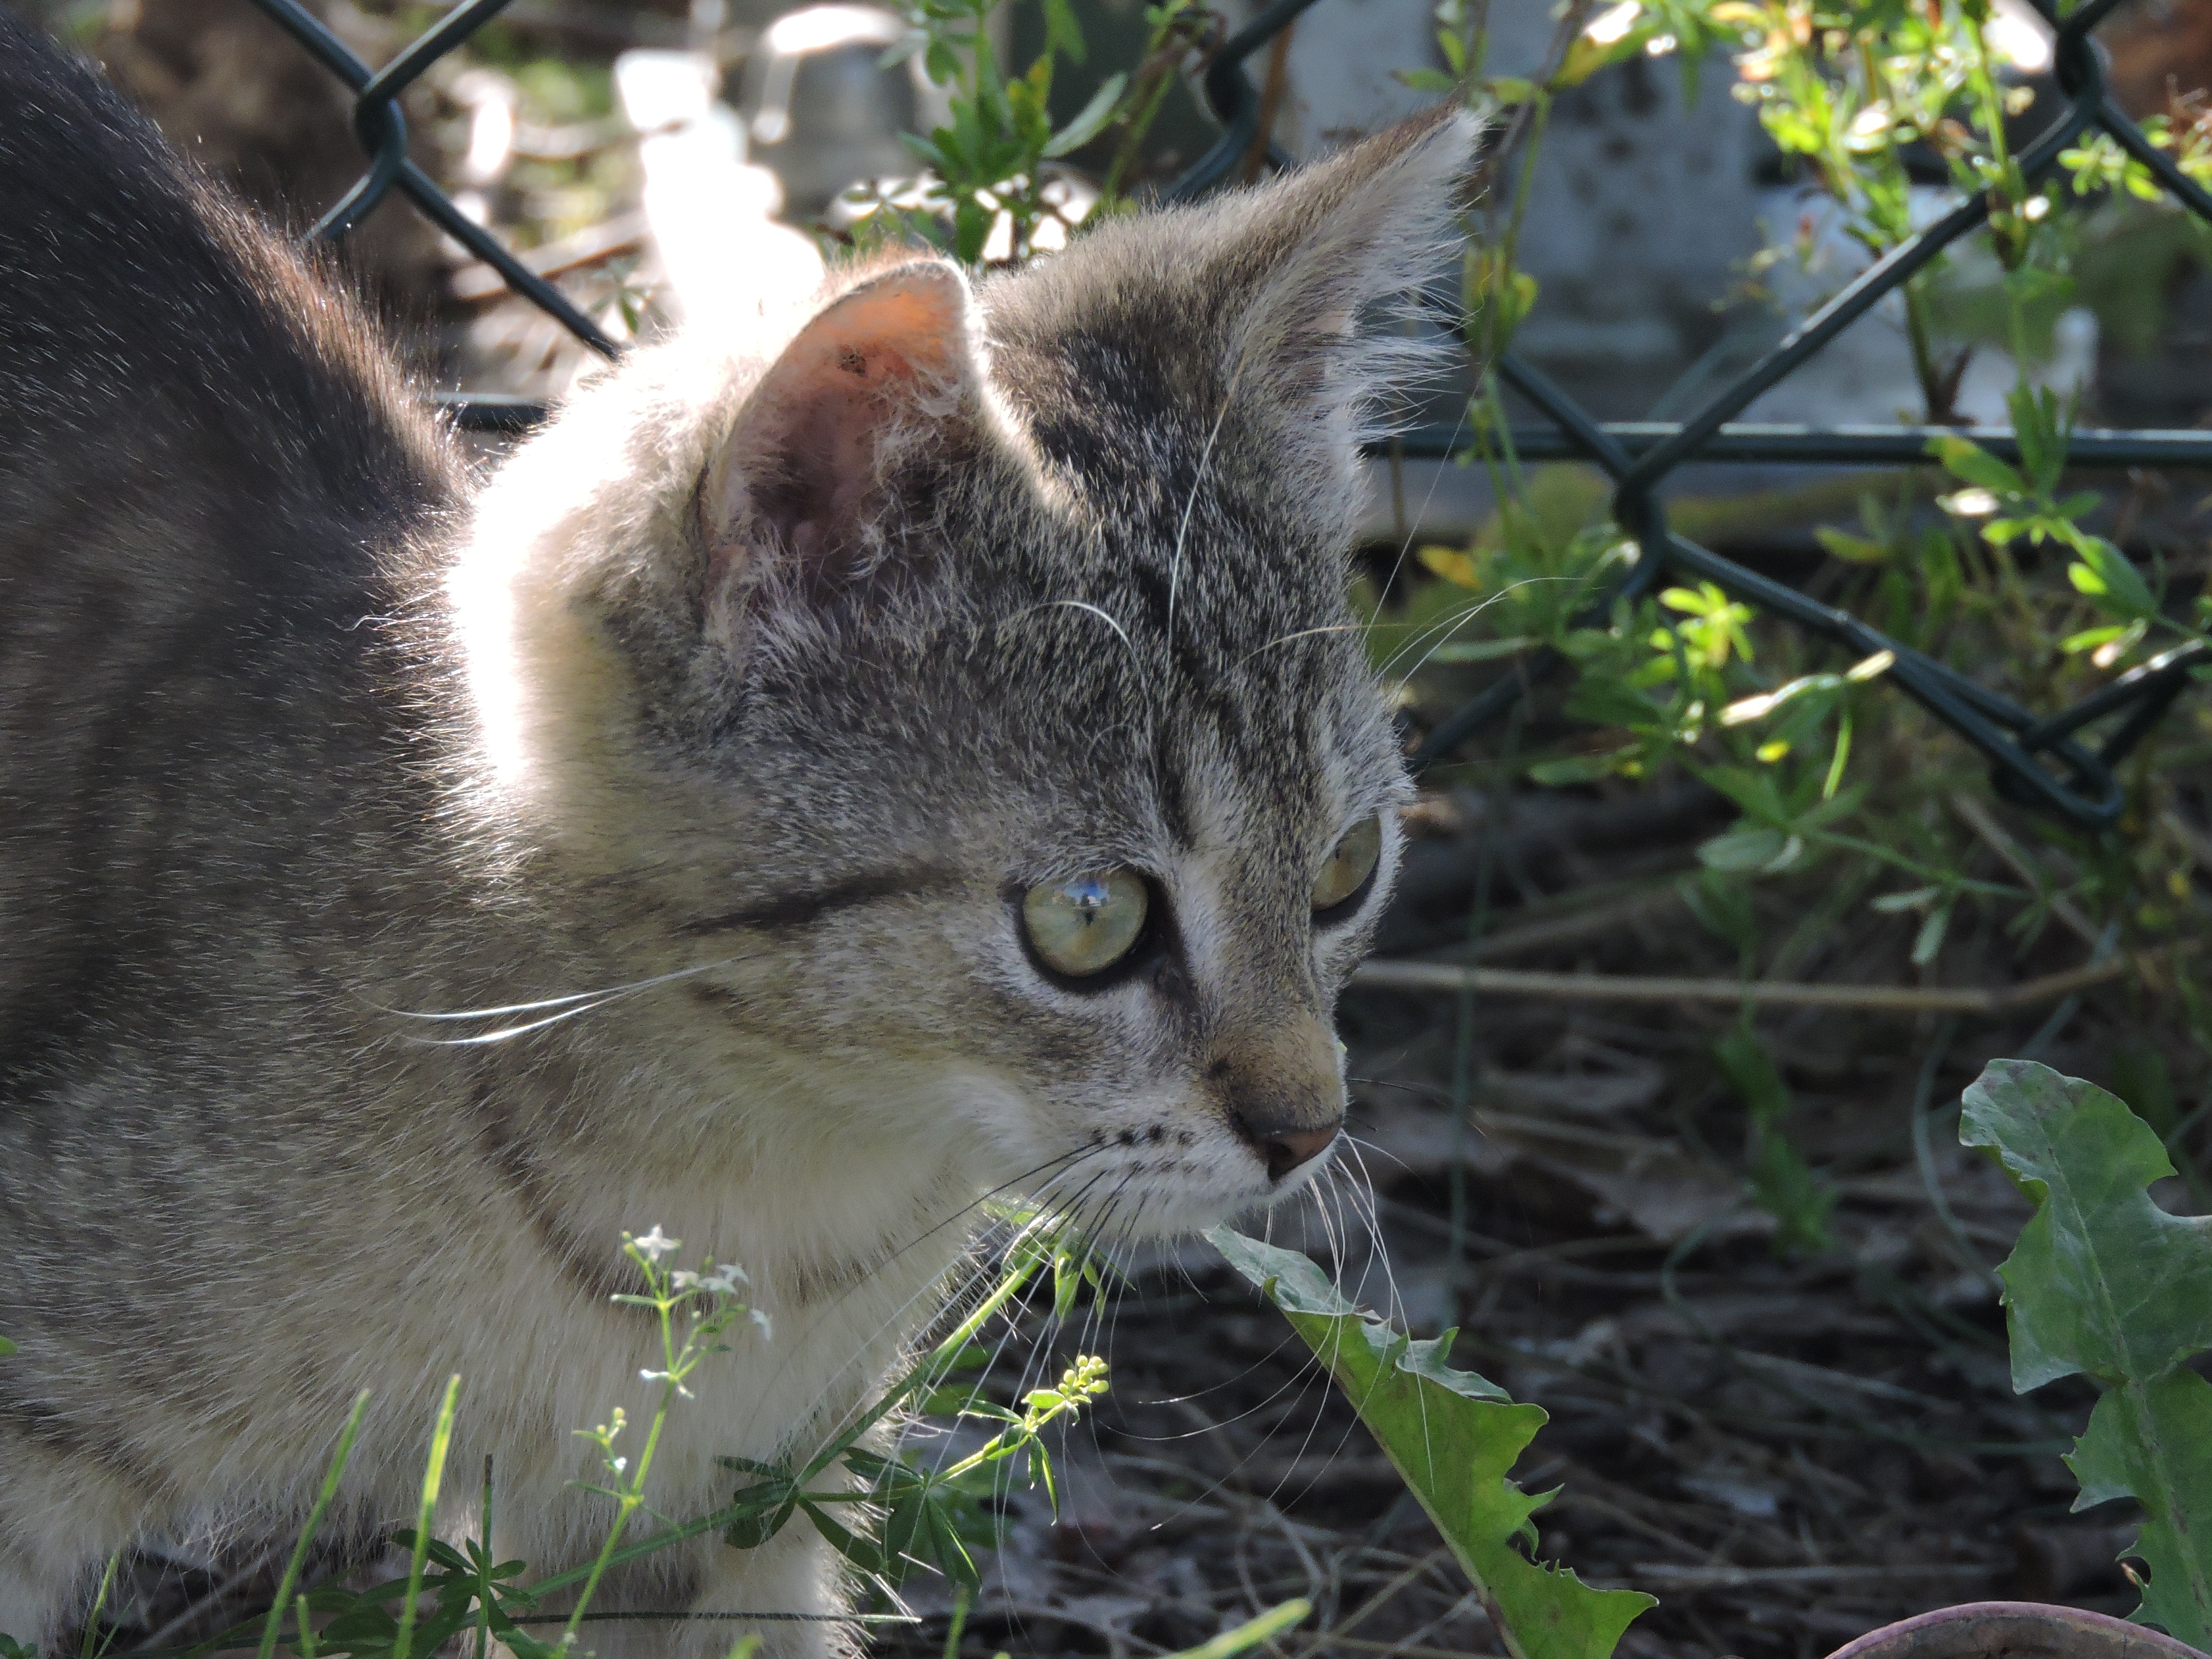
flower, animal, wildlife, kitten, cat, mammal, fauna, whiskers, vertebrate, cub, wild cat, small to medium sized cats, cat like mammal